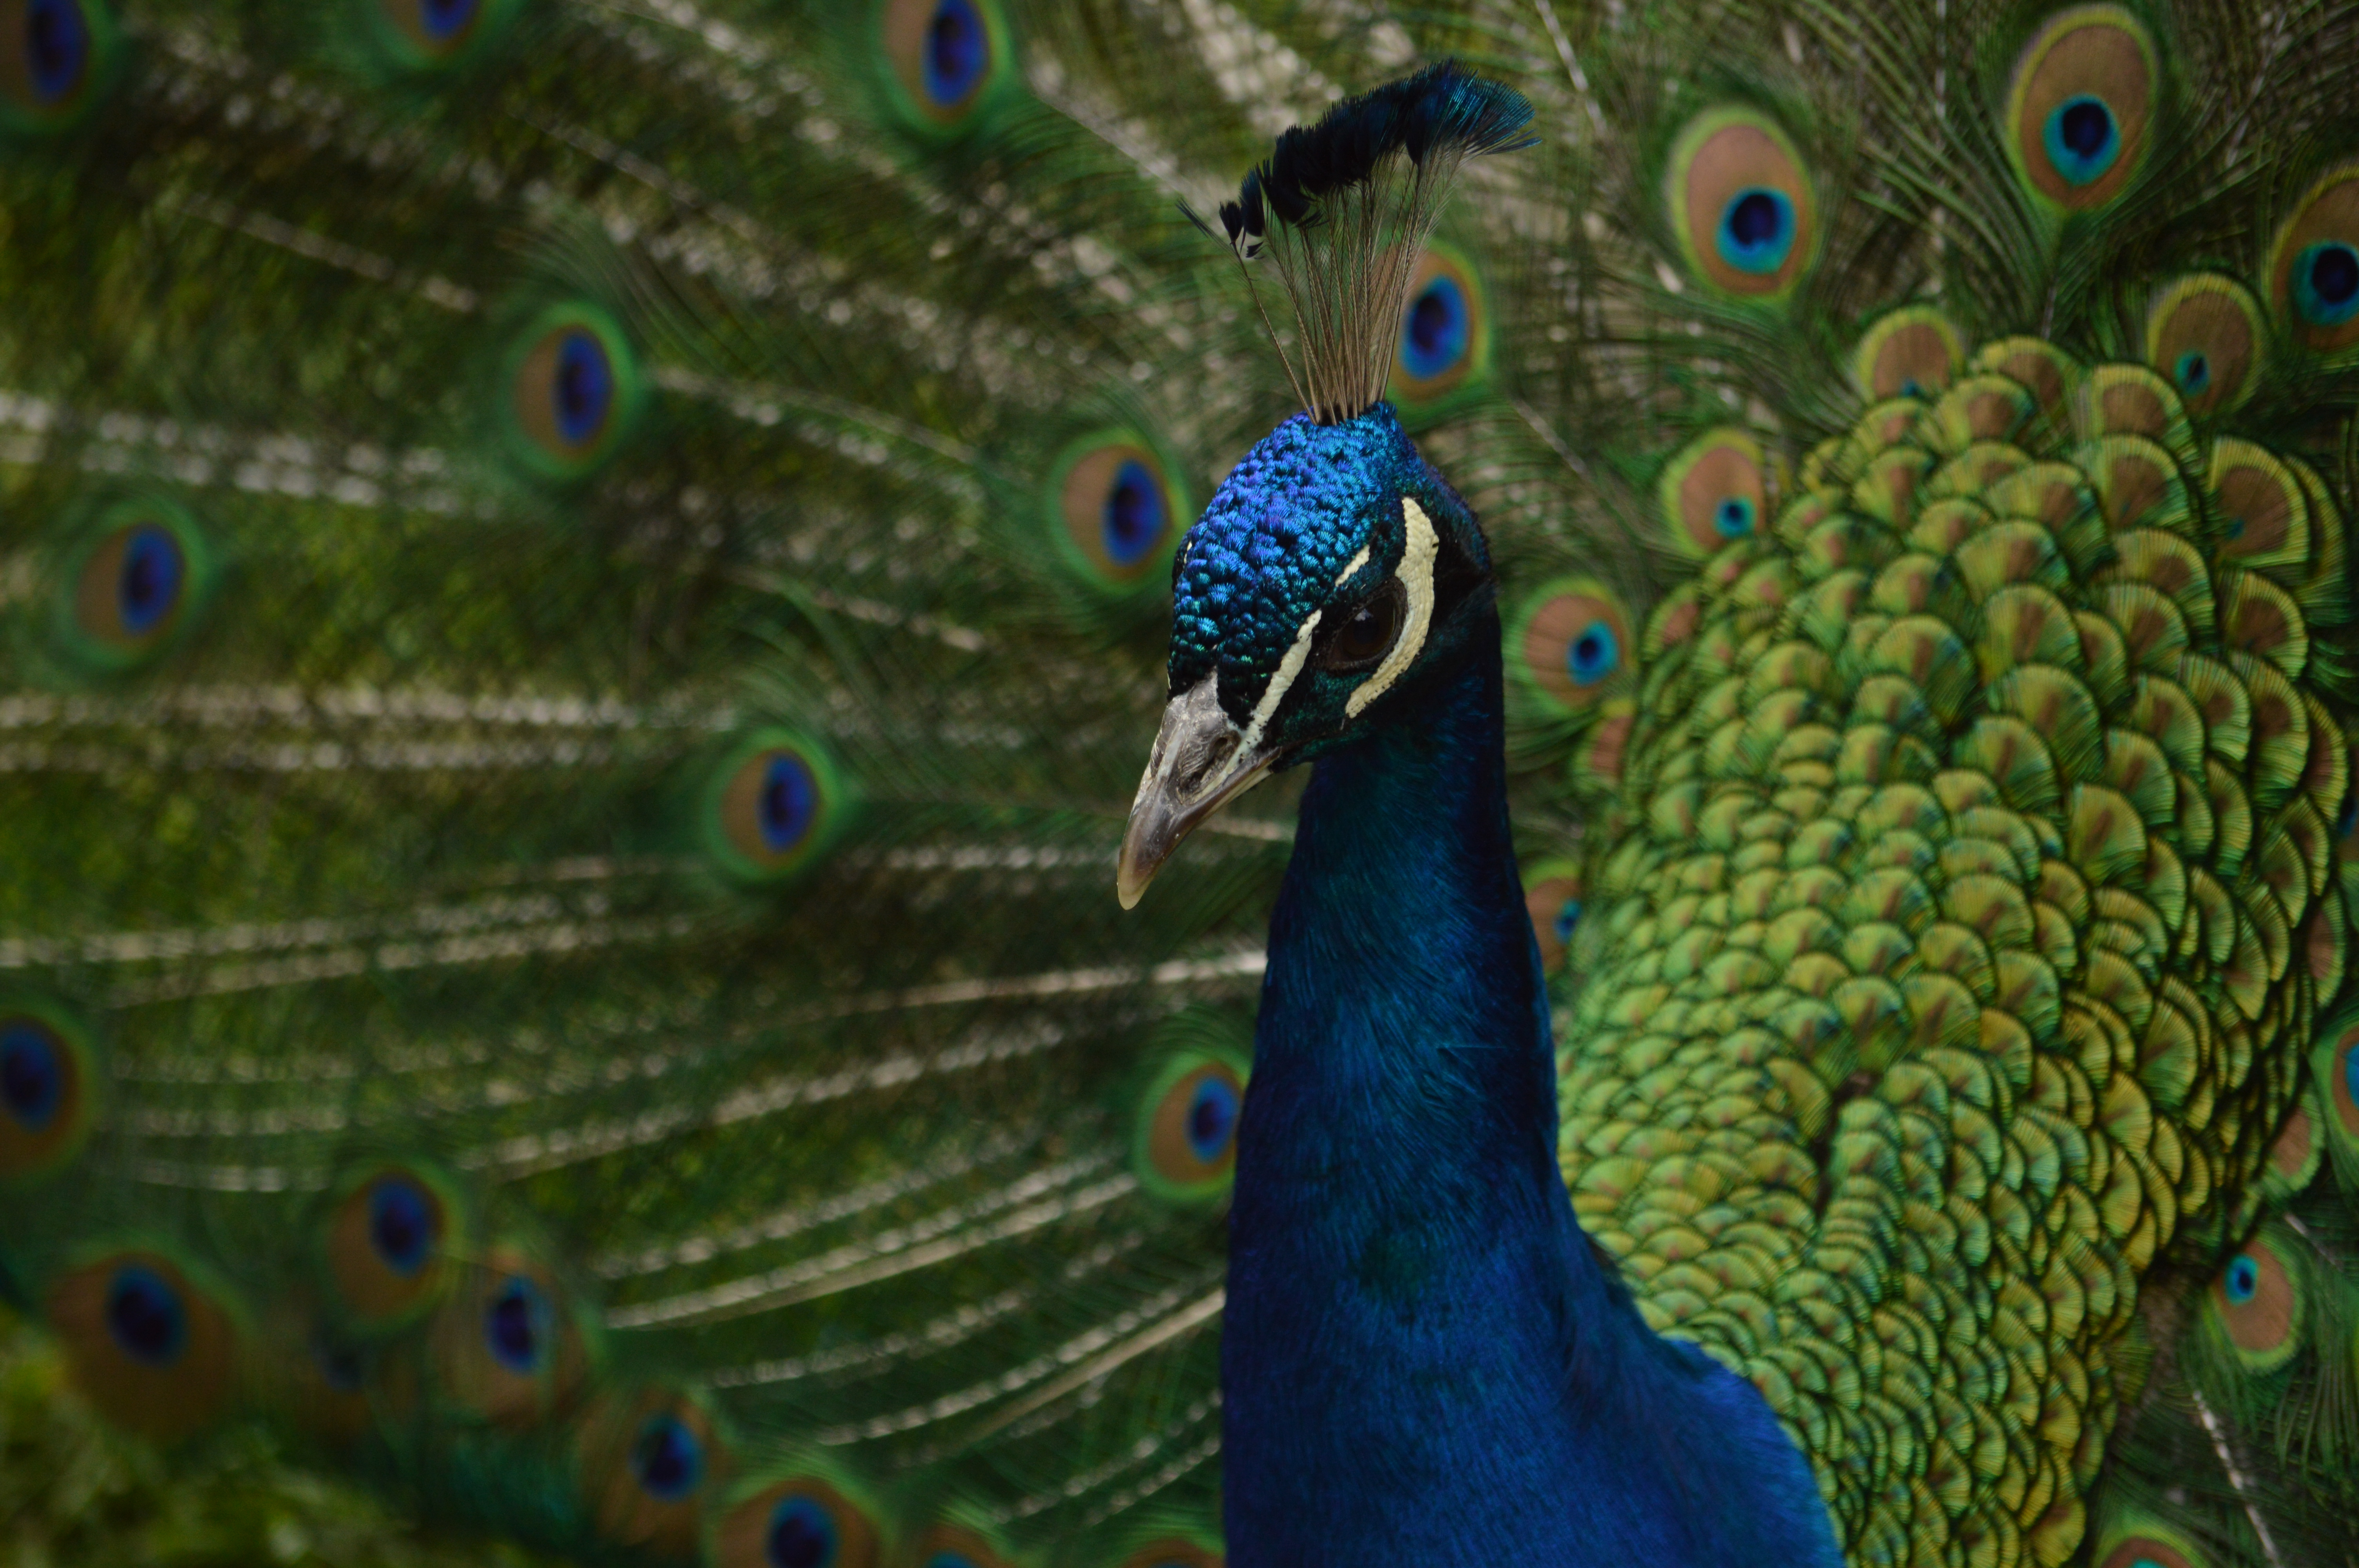
bird, wildlife, green, beak, feather, fauna, peacock, galliformes, vertebrate, peafowl, phasianidae